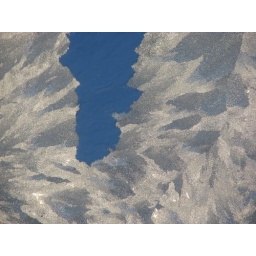
frost on the bedroom window, new year's morning. and blue, blue sky above